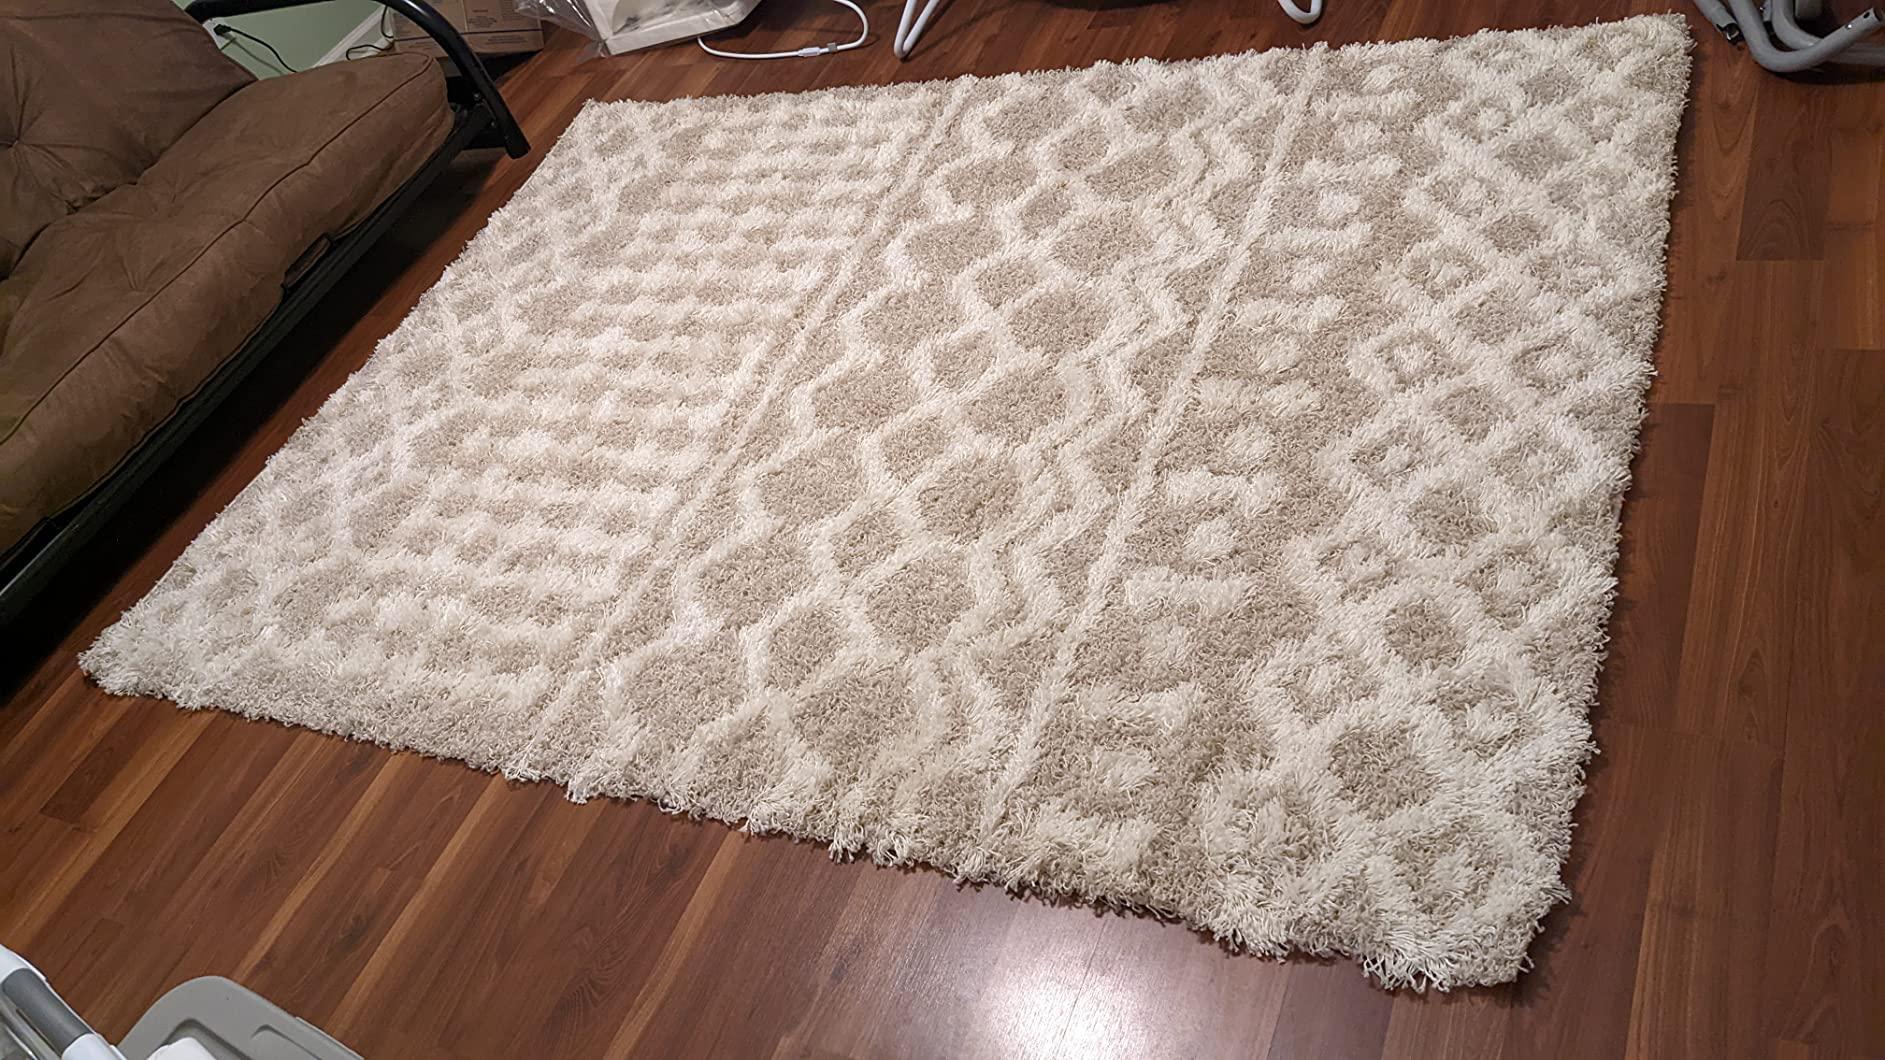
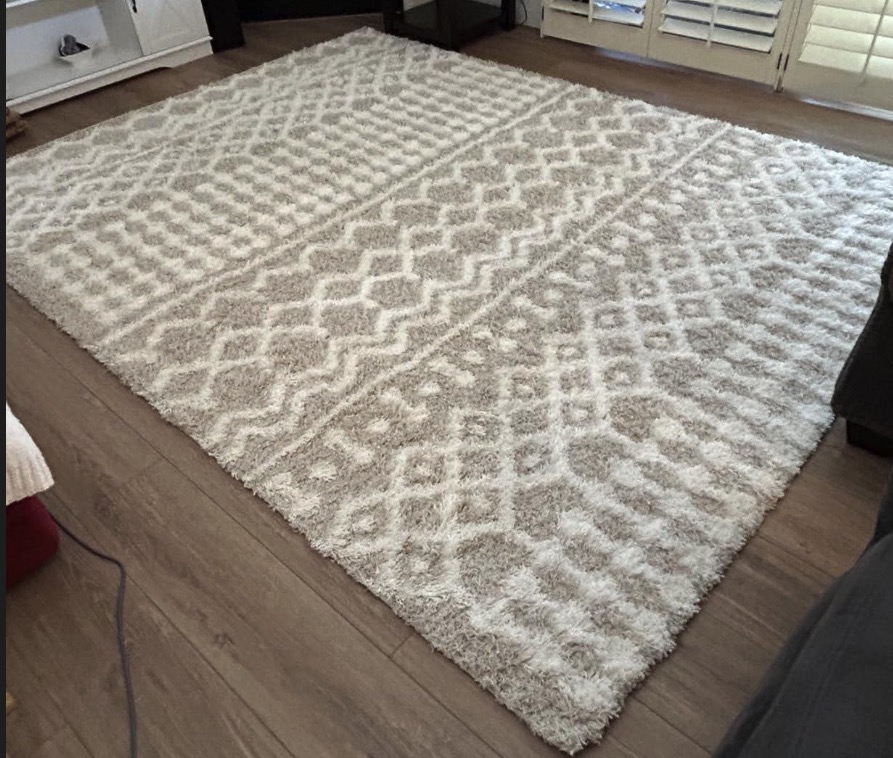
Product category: misc
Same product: yes